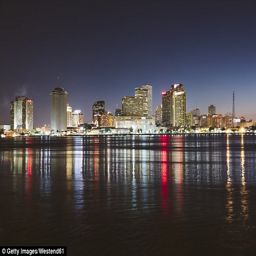
filming location at night , as seen